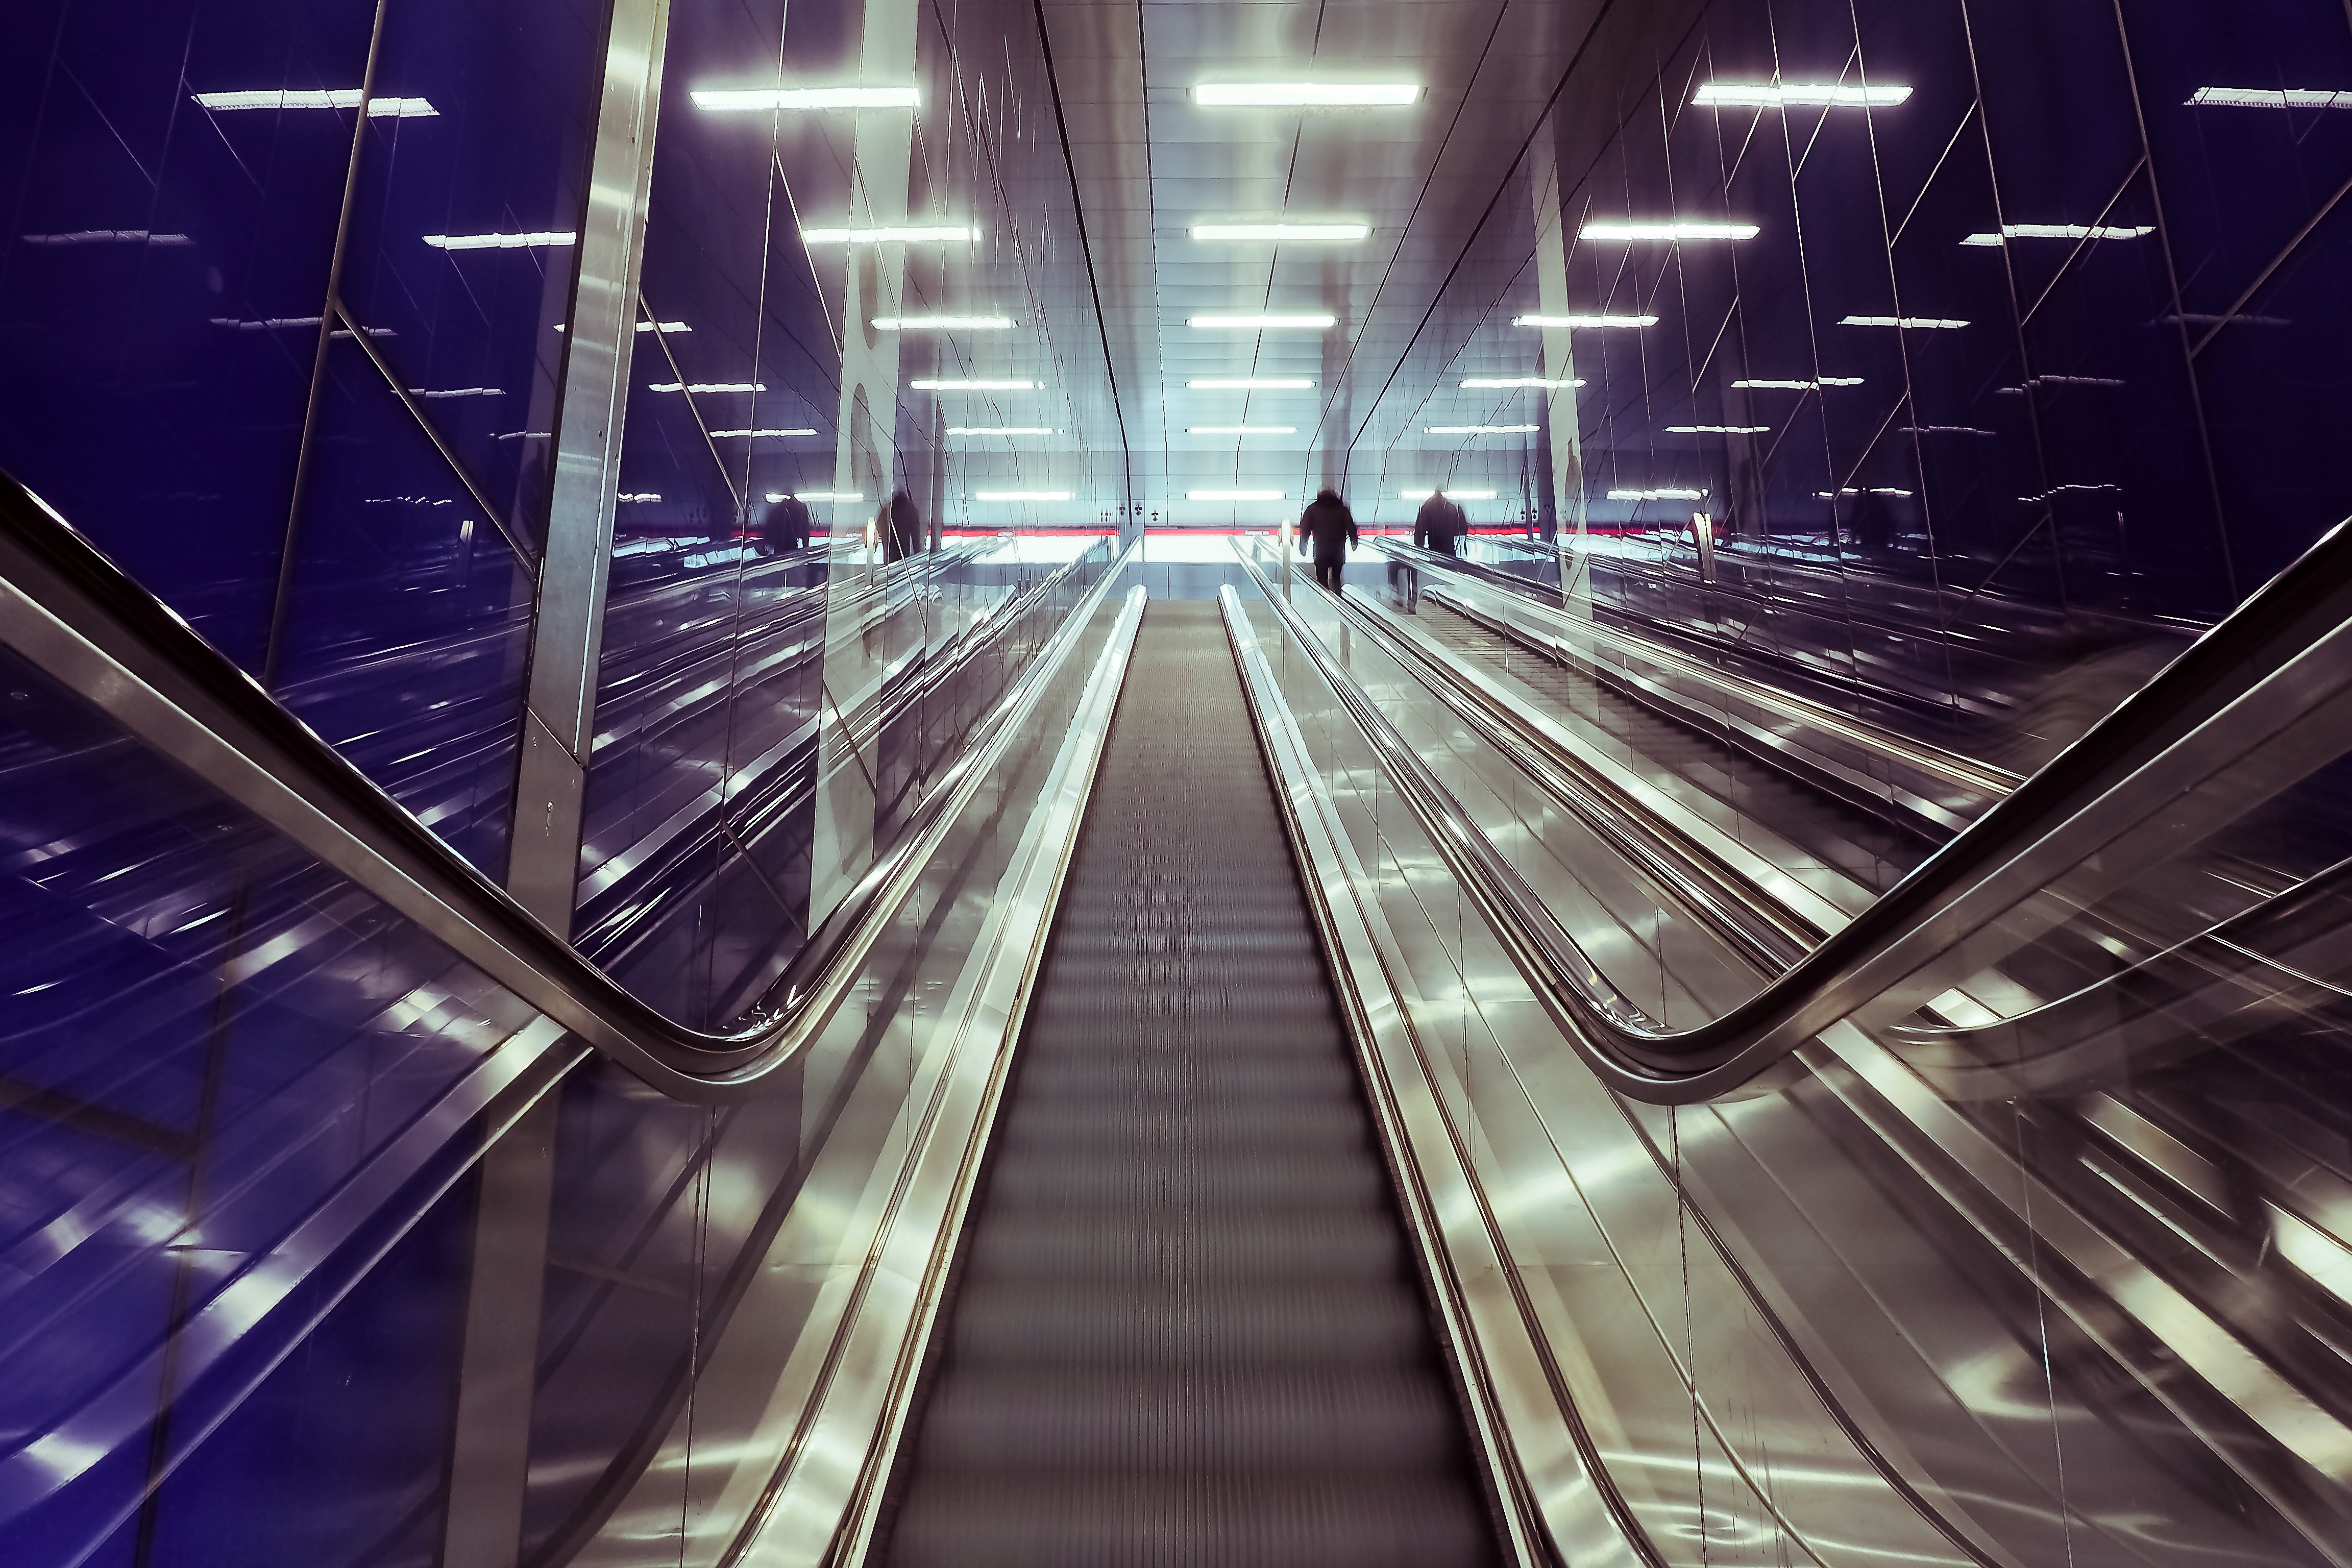
light, architecture, city, urban, escalator, subway, metro, underground, construction, line, metal, station, darkness, blue, modern, metro station, trainstation, stairs, infrastructure, symmetry, stop, railway station, mirroring, upward, screenshot, handrails, big city, dusseldorf, computer wallpaper